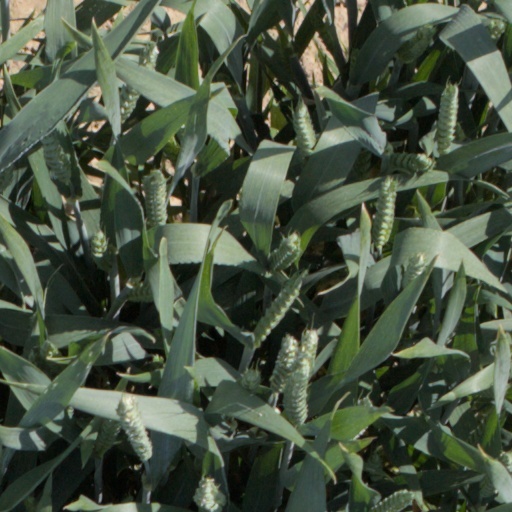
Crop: wheat